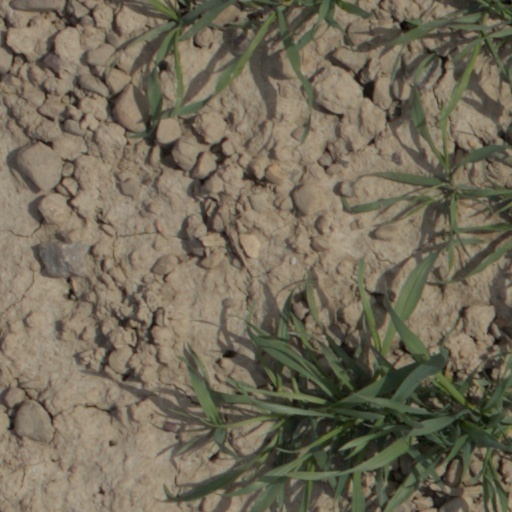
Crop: wheat